Volo's Guide to Waterdeep

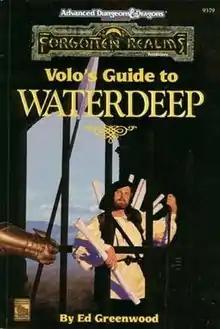

Volo's Guide to Waterdeep is an accessory for the 2nd edition of the "Advanced Dungeons & Dragons" fantasy role-playing game, published in 1993.